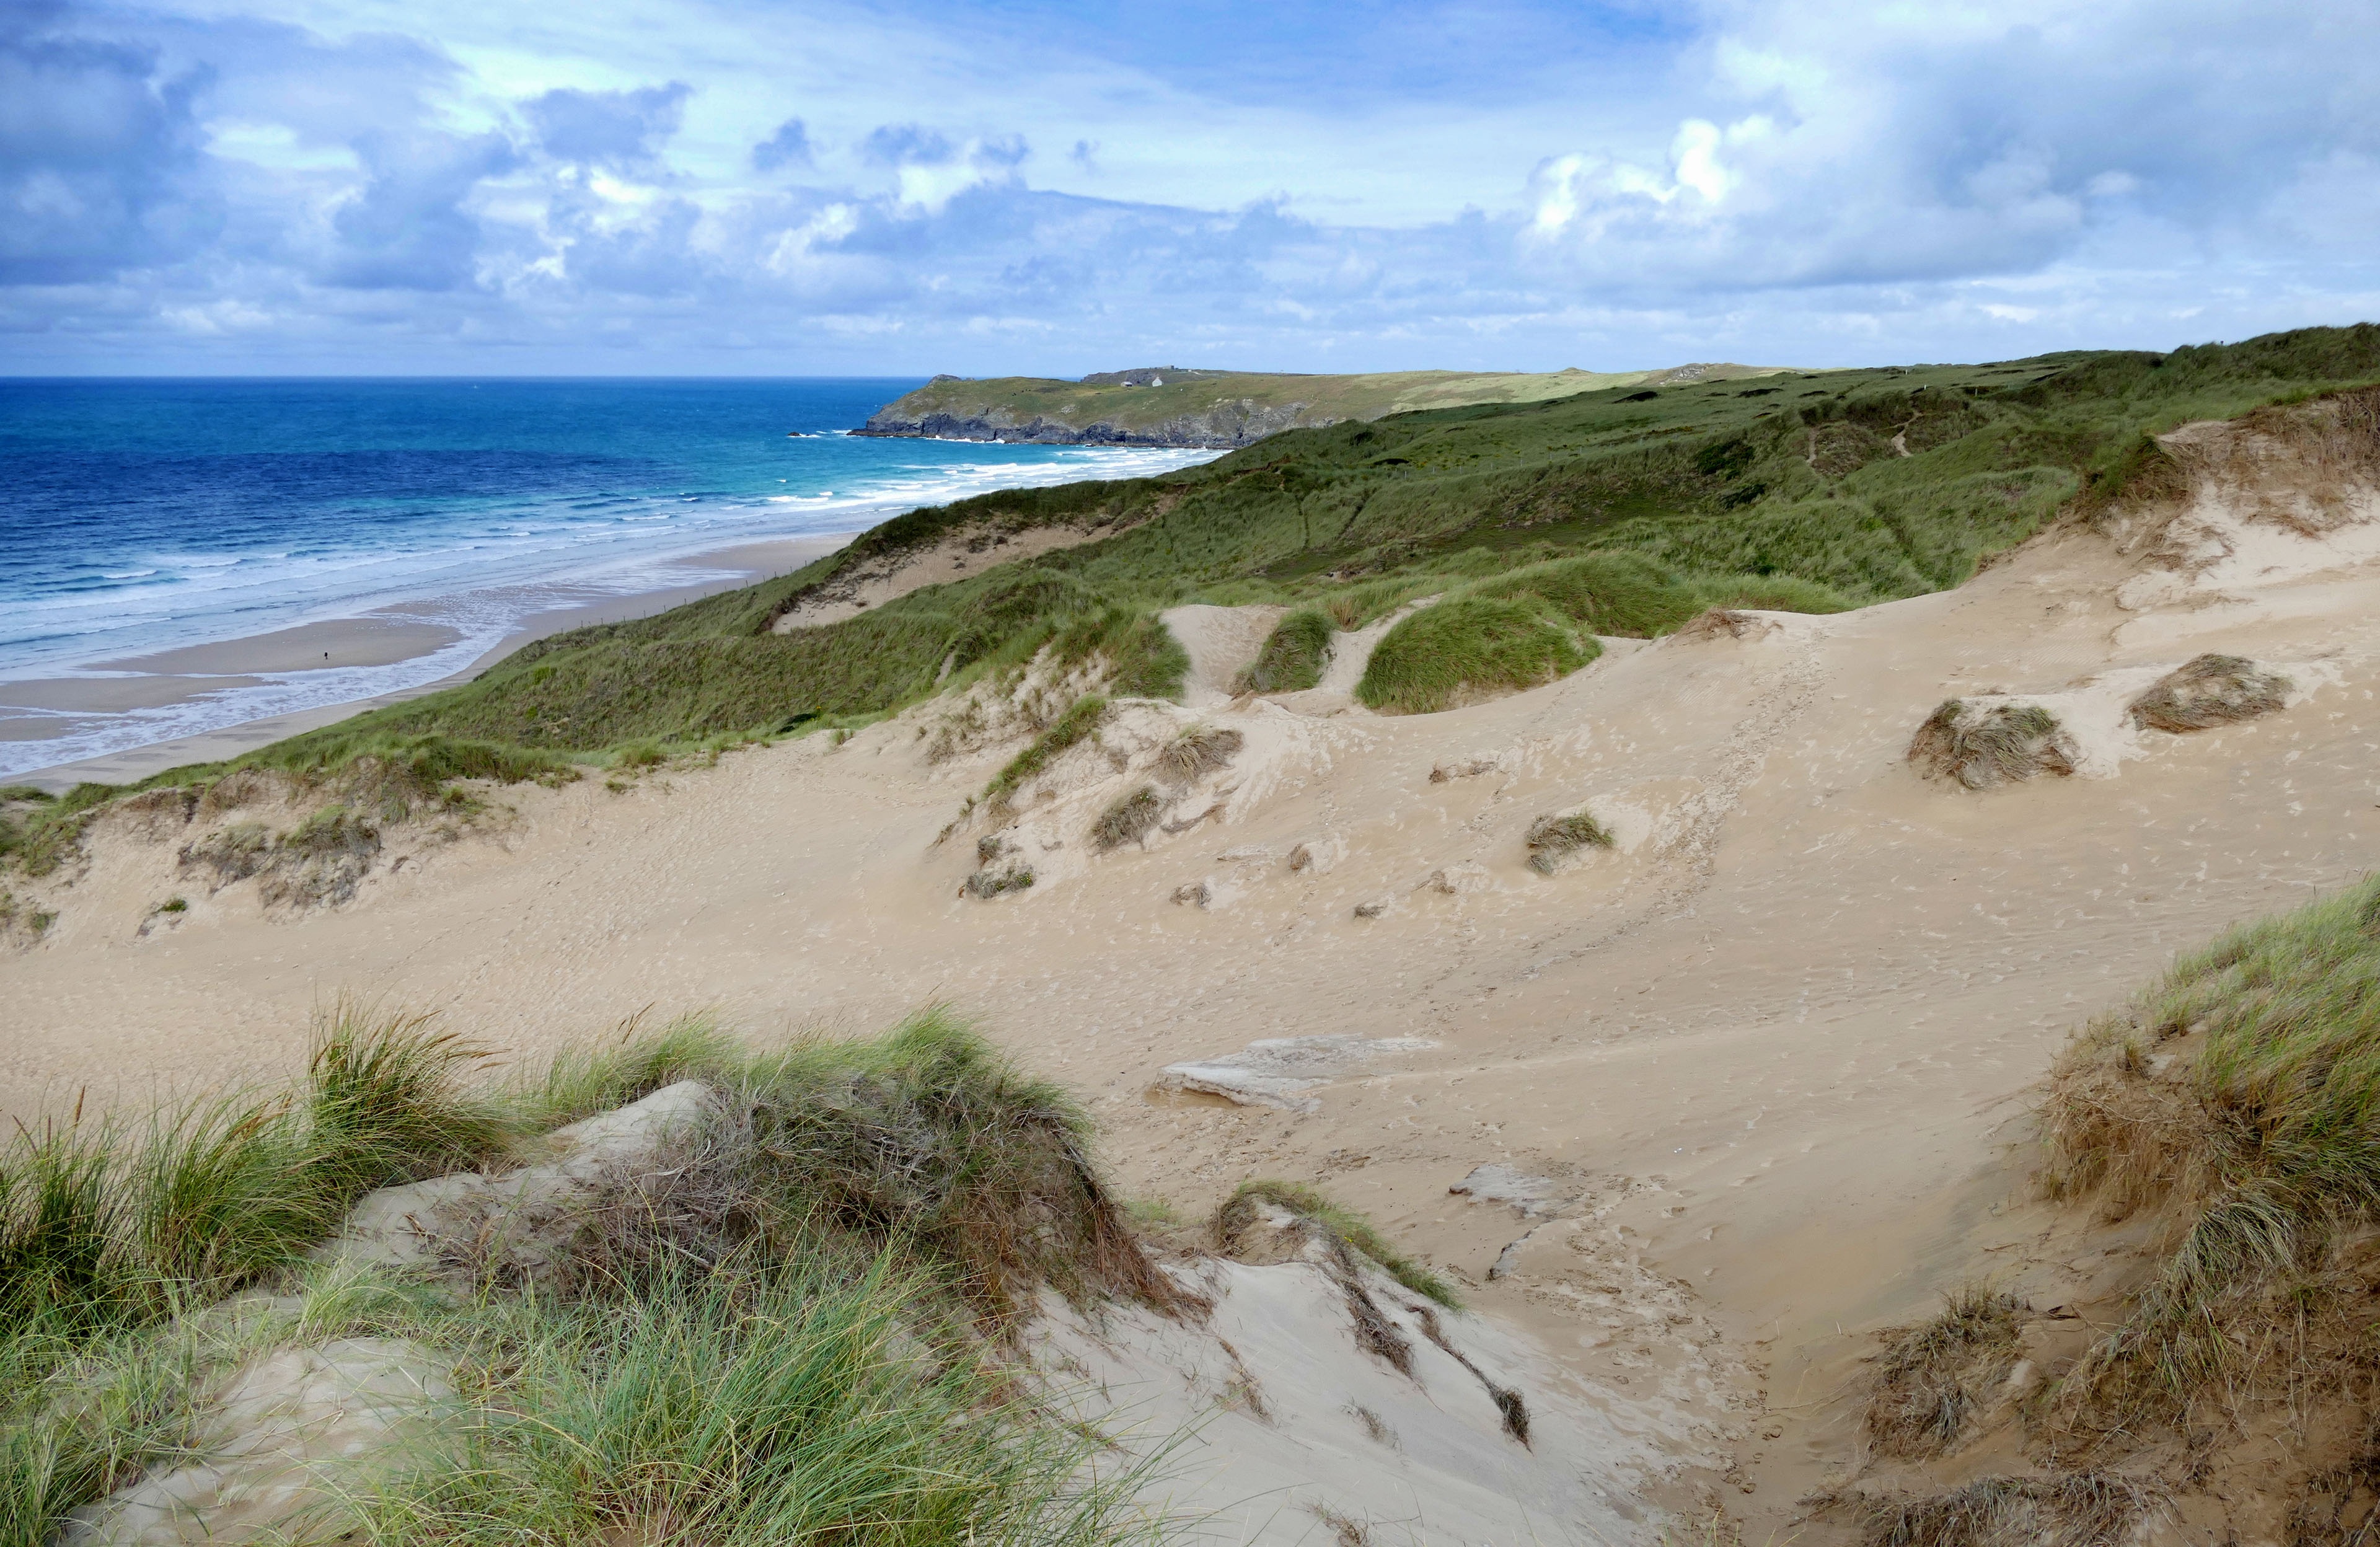
beach, landscape, sea, coast, water, nature, path, sand, ocean, sky, dune, shore, wave, coastal, tide, vacation, travel, coastline, shoreline, cliff, seaside, europe, surfing, cove, scenic, seascape, scenery, holiday, bay, blue, rocky, seashore, terrain, material, body of water, rocks, outdoors, uk, england, south, places, dunes, west, north, waves, clouds, beaches, british, atlantic, english, britain, united, habitat, cornwall, newquay, cape, landform, cornish, bude, penhale sands, perranporth, perran, reen, natural environment, geographical feature